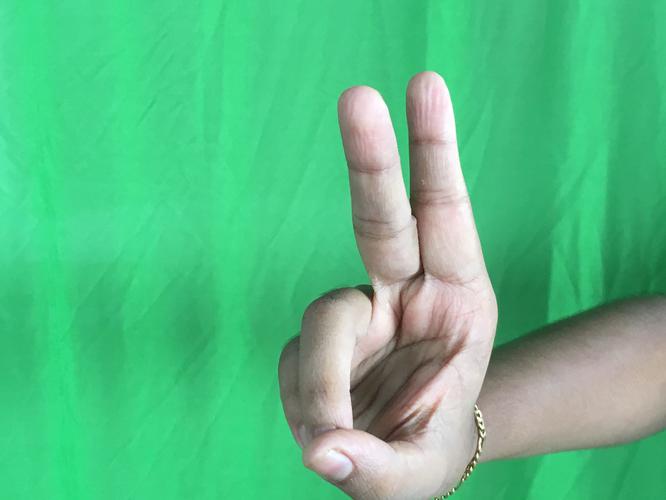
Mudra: Katrimukha
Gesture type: single_hand